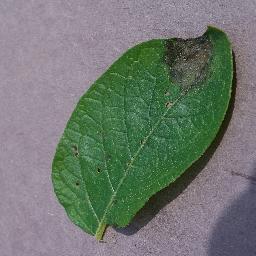
Label: Potato___Late_blight